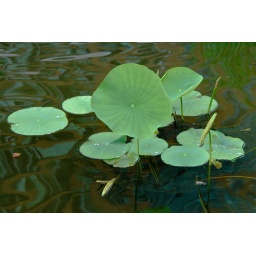
One of the water plants in the pond in New York.